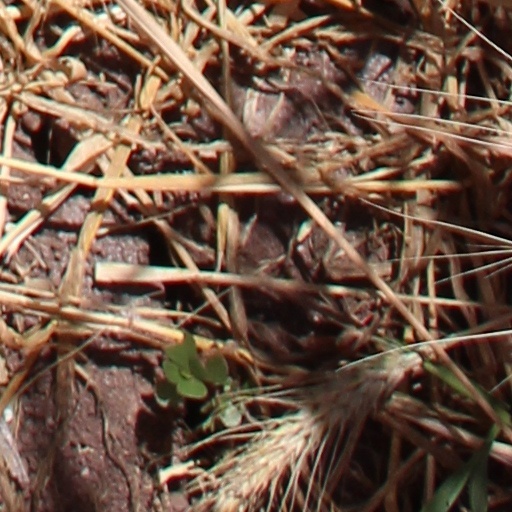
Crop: wheat